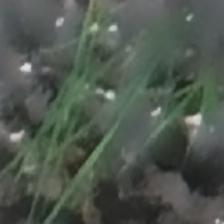
Label: clustered